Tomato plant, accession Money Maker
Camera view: tilt-top (135 deg); turntable rotation: 150 degrees
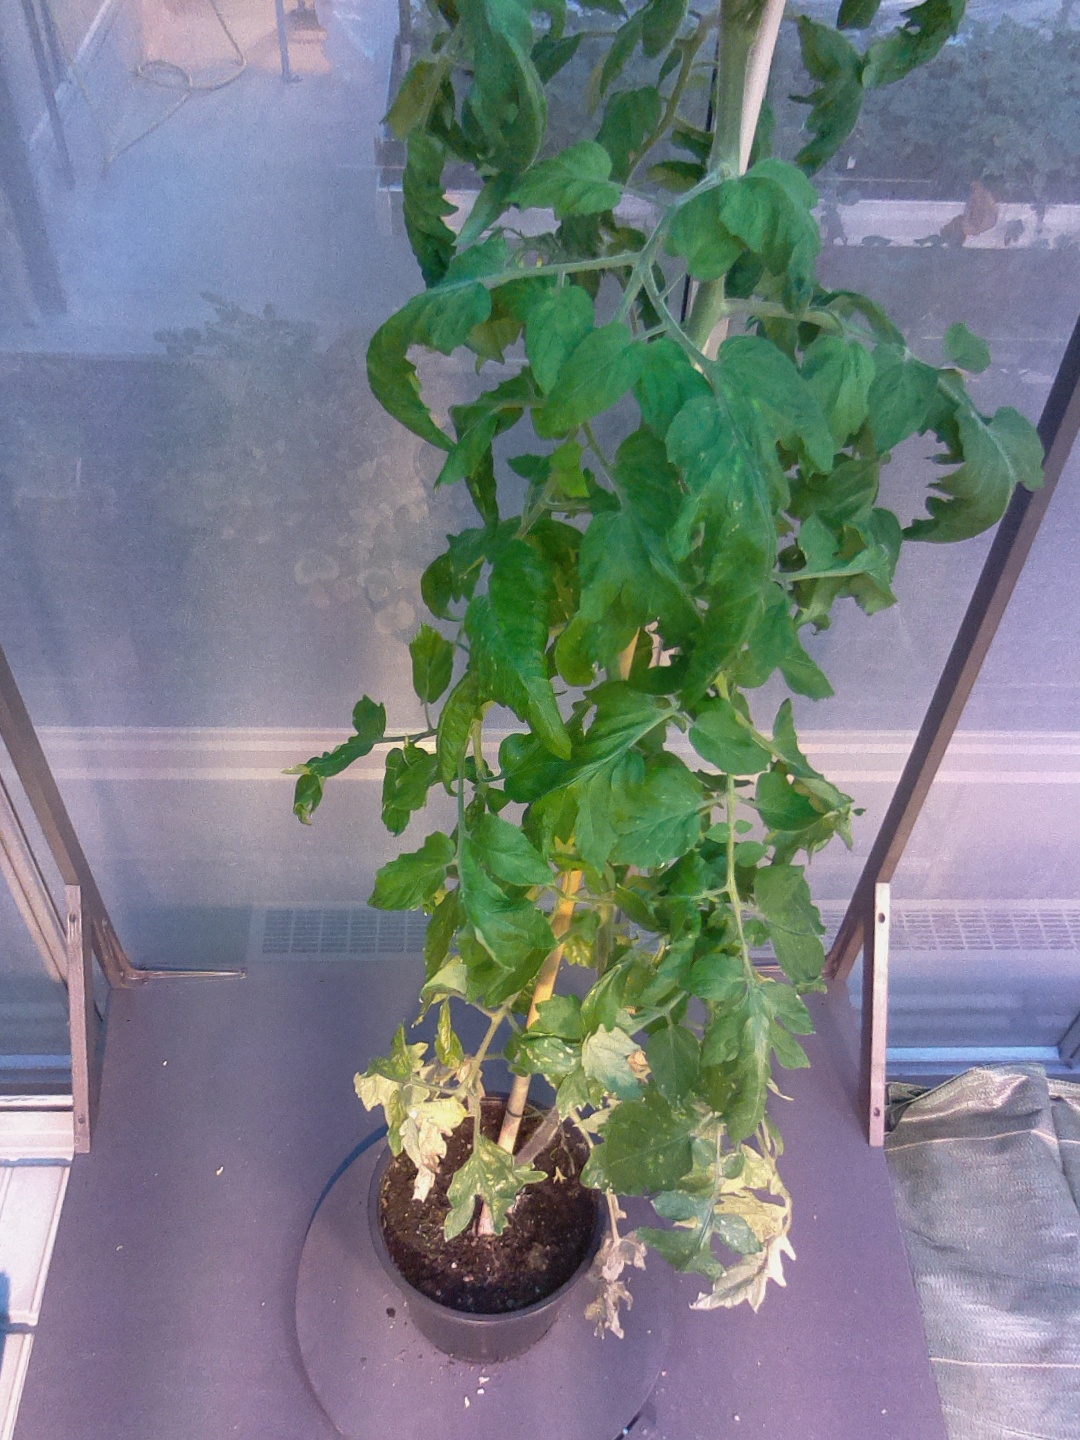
BBCH growth stage 70: Fruits at the main stem or branches visibles